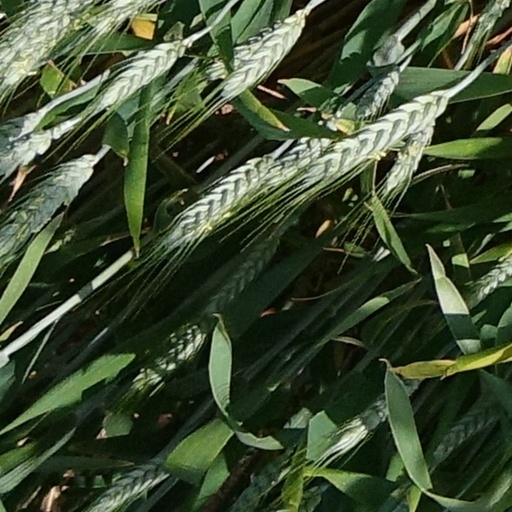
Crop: wheat